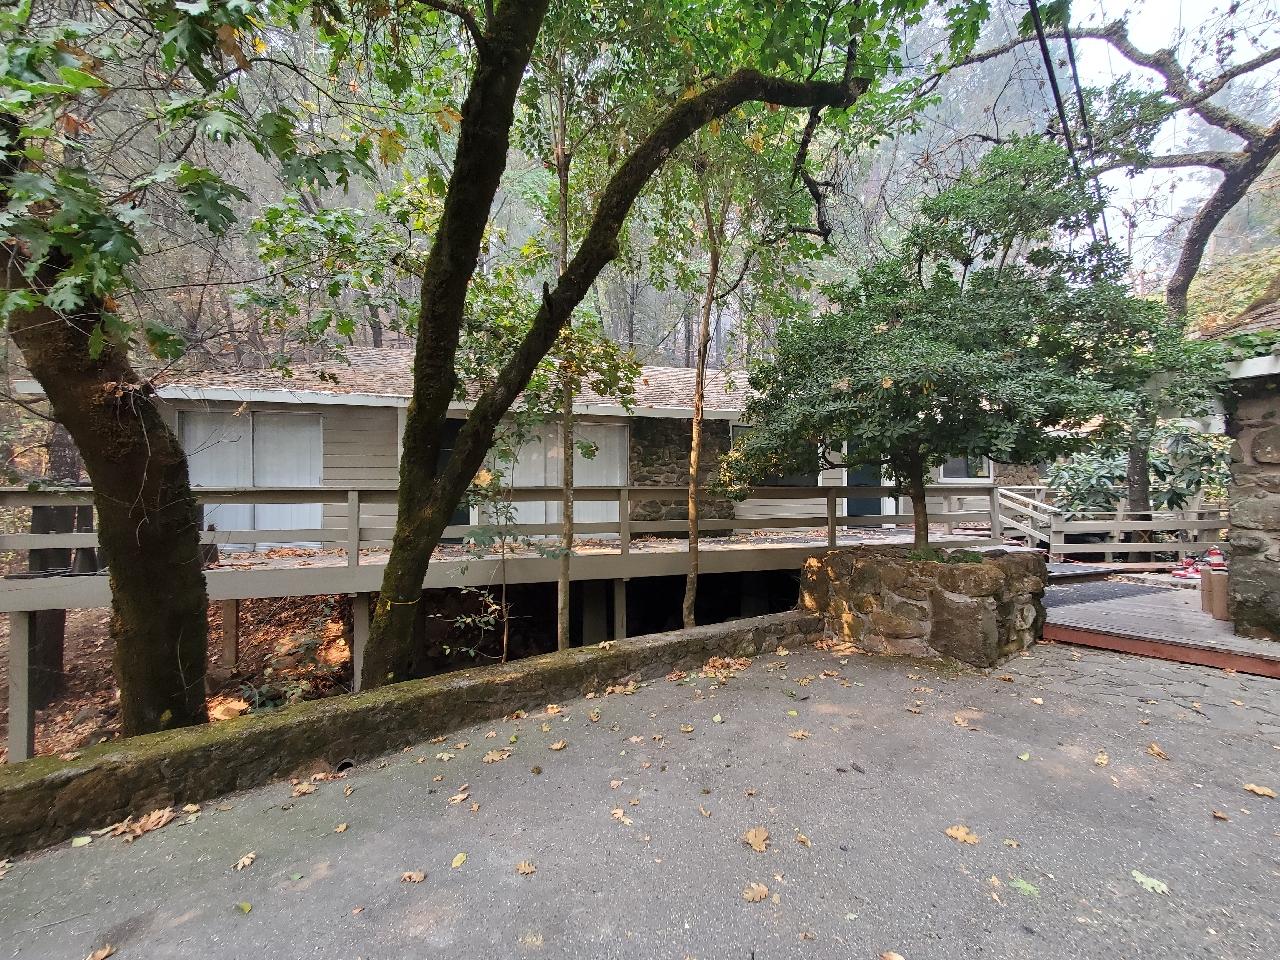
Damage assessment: no_damage